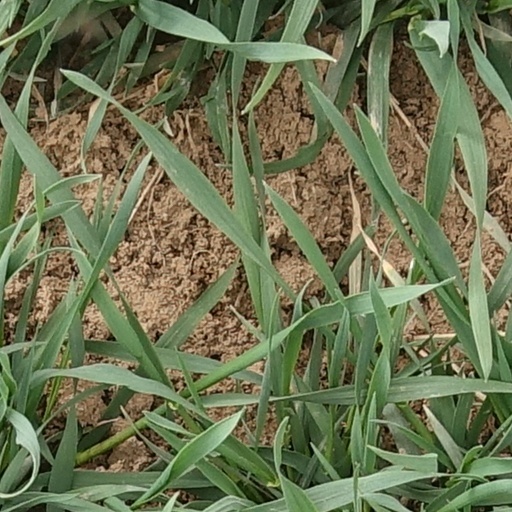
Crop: wheat